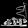
Label: Sandal